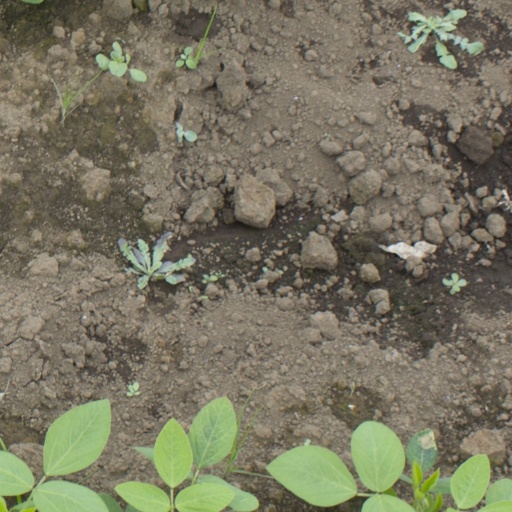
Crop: soybean